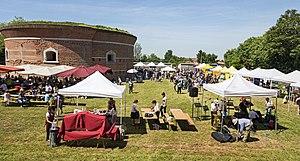
San Erasmo est une île de la lagune vénitienne. Sant'Erasmo se situe dans la partie nord de la lagune, non loin de Venise et est, après son extension, la plus grande île après Venise.